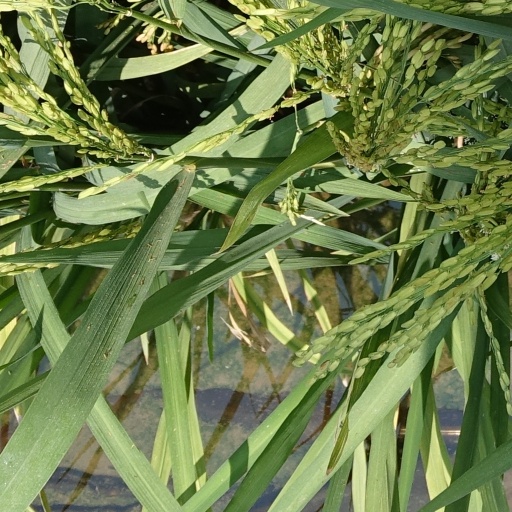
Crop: rice